Ljungby Hospital

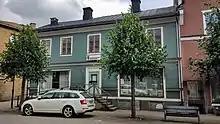
Part of the wooden building that was the hospital between 1869 and 1913. It has today been moved to Kungsgatan in central Ljungby.

Sunnerbo's new hospital was built on a gravelly hill just outside the market town – near the newbuilt church – on a plot donated by pharmacist Edvard Berg. The cost of the hospital plus inventory amounted to 31,000 riksdaler, whereof 12,000 riksdaler came from the amortization loan and 19,468 riksdaler from the "estate inventory" of Växjö hospital when the spun-off Sunnerbo hospital district was created.